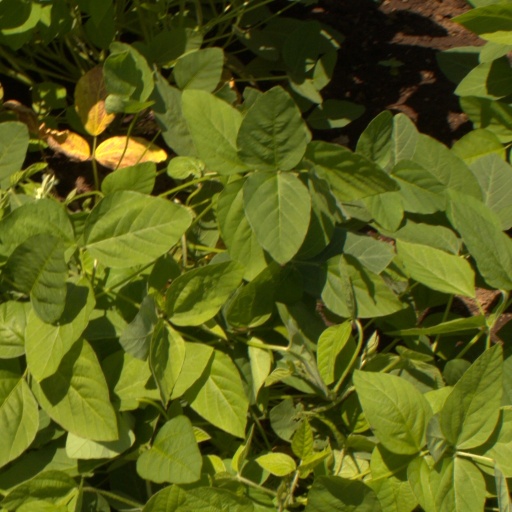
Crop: soybean